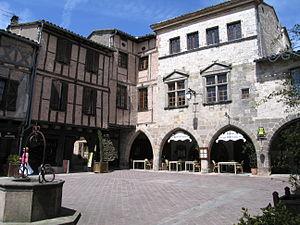
Place à Arcade de Castelnau-de-Montmiral, Tarn, France
Le Tarn est un département à la vocation touristique marquée.
Cette liste des bastides comprend des villes nouvelles régulières qui ont été fondées dans le sud-ouest de la France au Moyen Âge et qui sont considérées comme des bastides.
Castelnau-de-Montmiral est une commune française située dans le département du Tarn, en région Occitanie.